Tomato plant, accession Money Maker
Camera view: tilt-top (135 deg); turntable rotation: 240 degrees
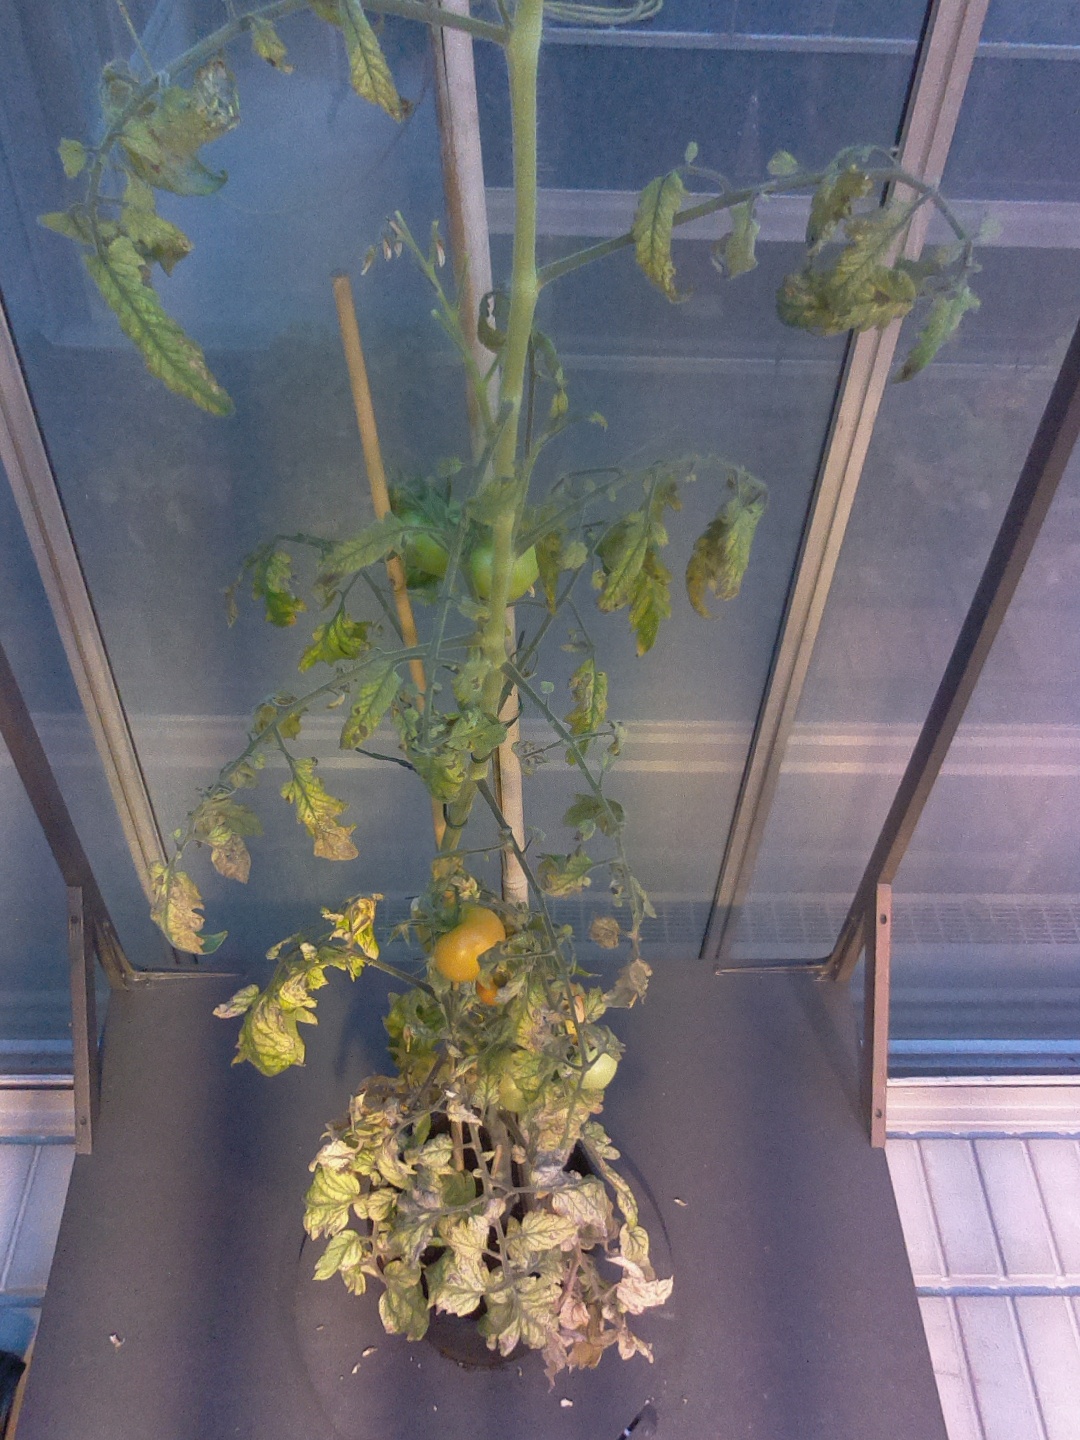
BBCH growth stage 81: 10%-20% of fruits show typical fully ripe color